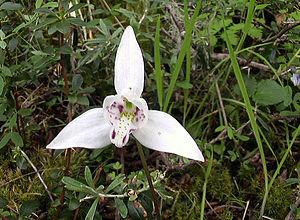
La Codonorchis lessonii est une sous-espèce du genre Codonorchis qui appartient à la famille des Orchidaceae, sous-famille des Orchidoideae, tribu des Codonorchideae.
Codonorchis est un genre de la famille des Orchidaceae, sous-famille des Codonorchidoideae M.A.Clem. & D.L.Jones, poussant principalement au brésil, dans le sud de la Cordillère des Andes ainsi que dans les îles Malouines.